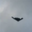
Label: airplane